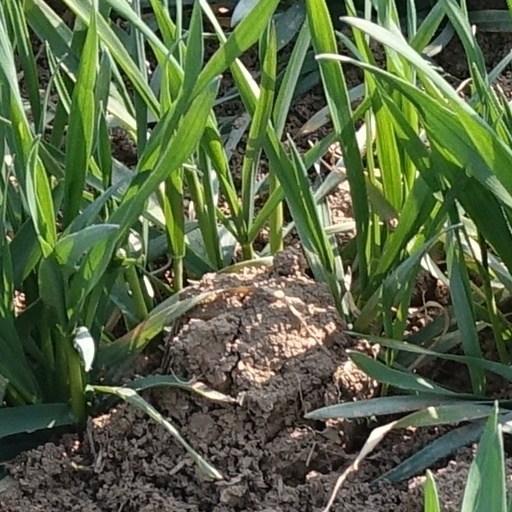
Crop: wheat